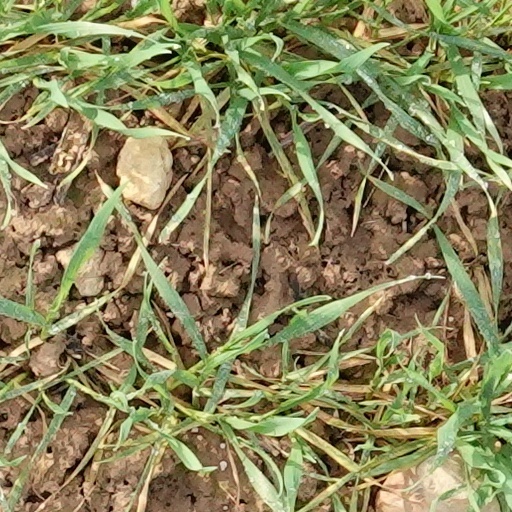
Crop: wheat